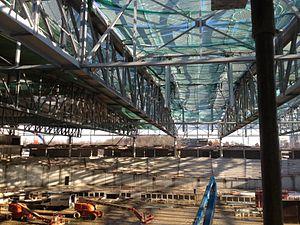
Vélodrome Saint Quentin travaux janvier 2013
Le vélodrome de Saint-Quentin-en-Yvelines, également nommé Vélodrome national, est un vélodrome situé à Montigny-le-Bretonneux dans les Yvelines. Il a ouvert ses portes au public le 13 janvier 2014. La Fédération française de cyclisme y a son siège et l'équipe de France son centre d'entrainement. Le vélodrome est l'équipement principal de ce nouveau complexe, qui comporte une seconde arène adaptée aux épreuves de BMX. Ces installations aux normes olympiques accueillent des compétitions nationales et internationales.